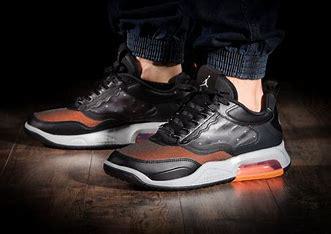
Brand: Jordan
Model: Max 200